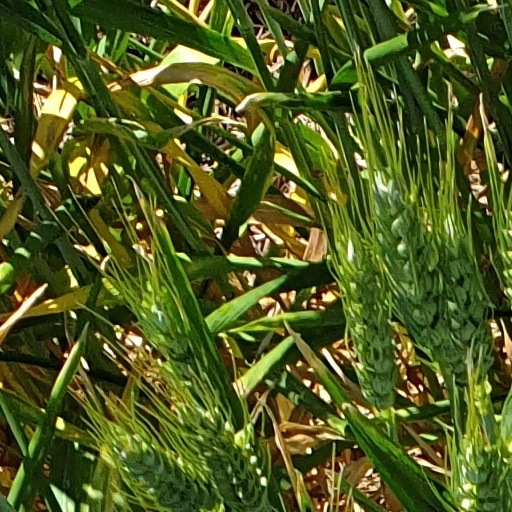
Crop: wheat